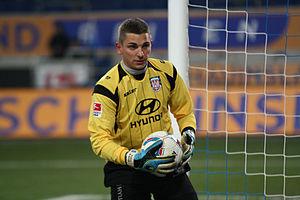
Patric Klandt, né le 29 septembre 1983 à Francfort-sur-le-Main, est un footballeur allemand. Il évoluait au poste de gardien de but.